Rusty Wallace Racing

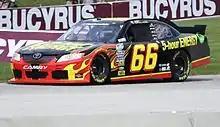
No. 66 in 2011 driven by Steve Wallace

In 2007, Steve Wallace was named the full-time driver of the newly renumbered 66, with Homelife Communities becoming a primary sponsor. Wallace won two poles but finished 19th in points. Reed Sorenson drove the 66 in one race as well. Atreus Homes and Jimmy John's sponsored Wallace in 2008, who had seven top-ten finishes. US Fidelis and 5-Hour Energy sponsored Wallace's full-time run in 2009, with one top five and nine top tens with a respectable 7th-place points finish. After US Fidelis ran into financial trouble, 5-Hour Energy sponsored the team in 2010 and 2011, finishing 10th in points in both seasons respectively. After 5-hour Energy left RWR to sponsor Clint Bowyer at Michael Waltrip Racing in the Cup Series, team owner Rusty Wallace was forced to suspend the Nationwide Series operations and handed the No. 66 owners points to MAKE Motorsports.